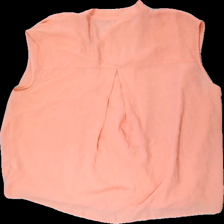
View: back
Type: Top
Category: Ladies
Brand: Kappahl
Colors: Pink
Material: 100% polyester
Cut: Regular, V-collar
Size: XL
Season: All
Stains: Minor
Price range: <50
Recommended usage: Recycle